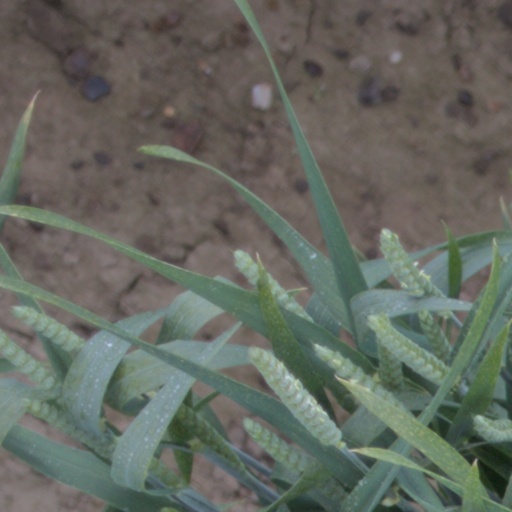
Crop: wheat